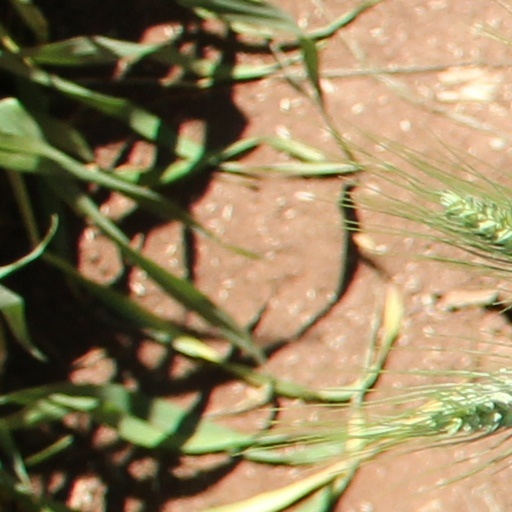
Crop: wheat